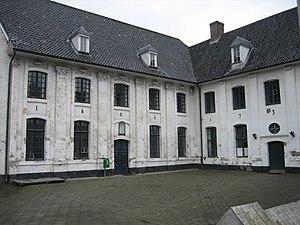
Cette page regroupe l'ensemble des monuments classés de la ville belge de Thourout.